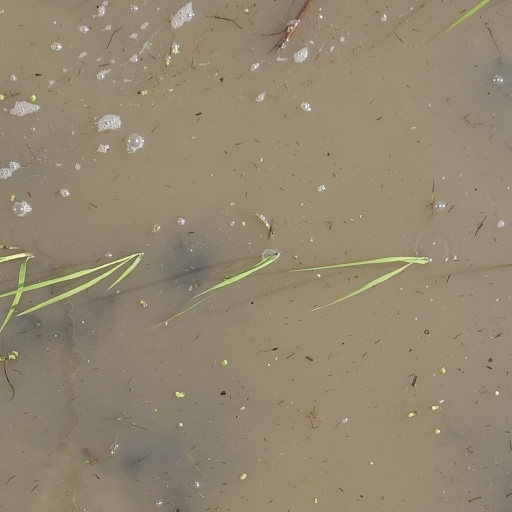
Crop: rice